Bridges of Belgrade

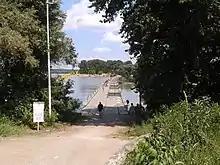

Ada Bridge ("Мост на Ади") is a cable-stayed bridge which crosses the tip of Ada Ciganlija island, connecting the municipalities of Čukarica and New Belgrade. The bridge pylon is located on the tip of the island, which has been reinforced with large amounts of concrete and has been slightly enlarged to provide stronger foundations. Construction began in 2008, and the bridge was opened on 1 January 2012. Component parts of the deck were manufactured in China and delivered in transportable units on a sea and river-route via Rotterdam through the Rhine–Main–Danube Canal to the pre-assembly yard next to the construction site at Mala Ciganlija in Belgrade. The bridge is designed to significantly reduce traffic passing through the city center and the Gazela Bridge. It is planned to be part of the future . It has three road lanes and a tram (light rail) track in each direction. The bridge was featured in the fifth episode, season nine of the Discovery Channel documentary television series "Build It Bigger".